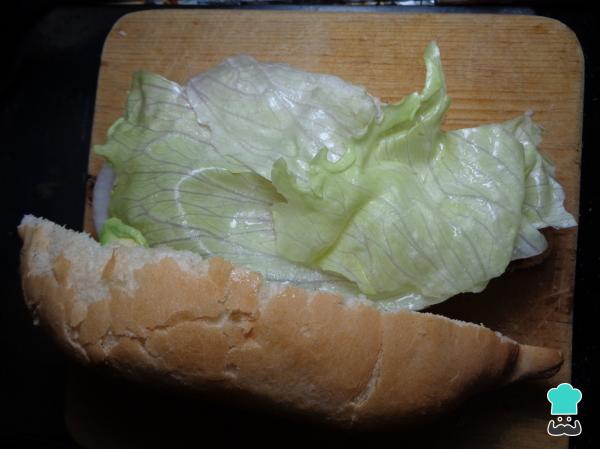
Por último, colocamos sobre el jitomate y la cebolla la lechuga, y ponemos la tapa que lleva mayonesa y aguacate sobre ella para cerrar el bolillo relleno de carne de puerco.